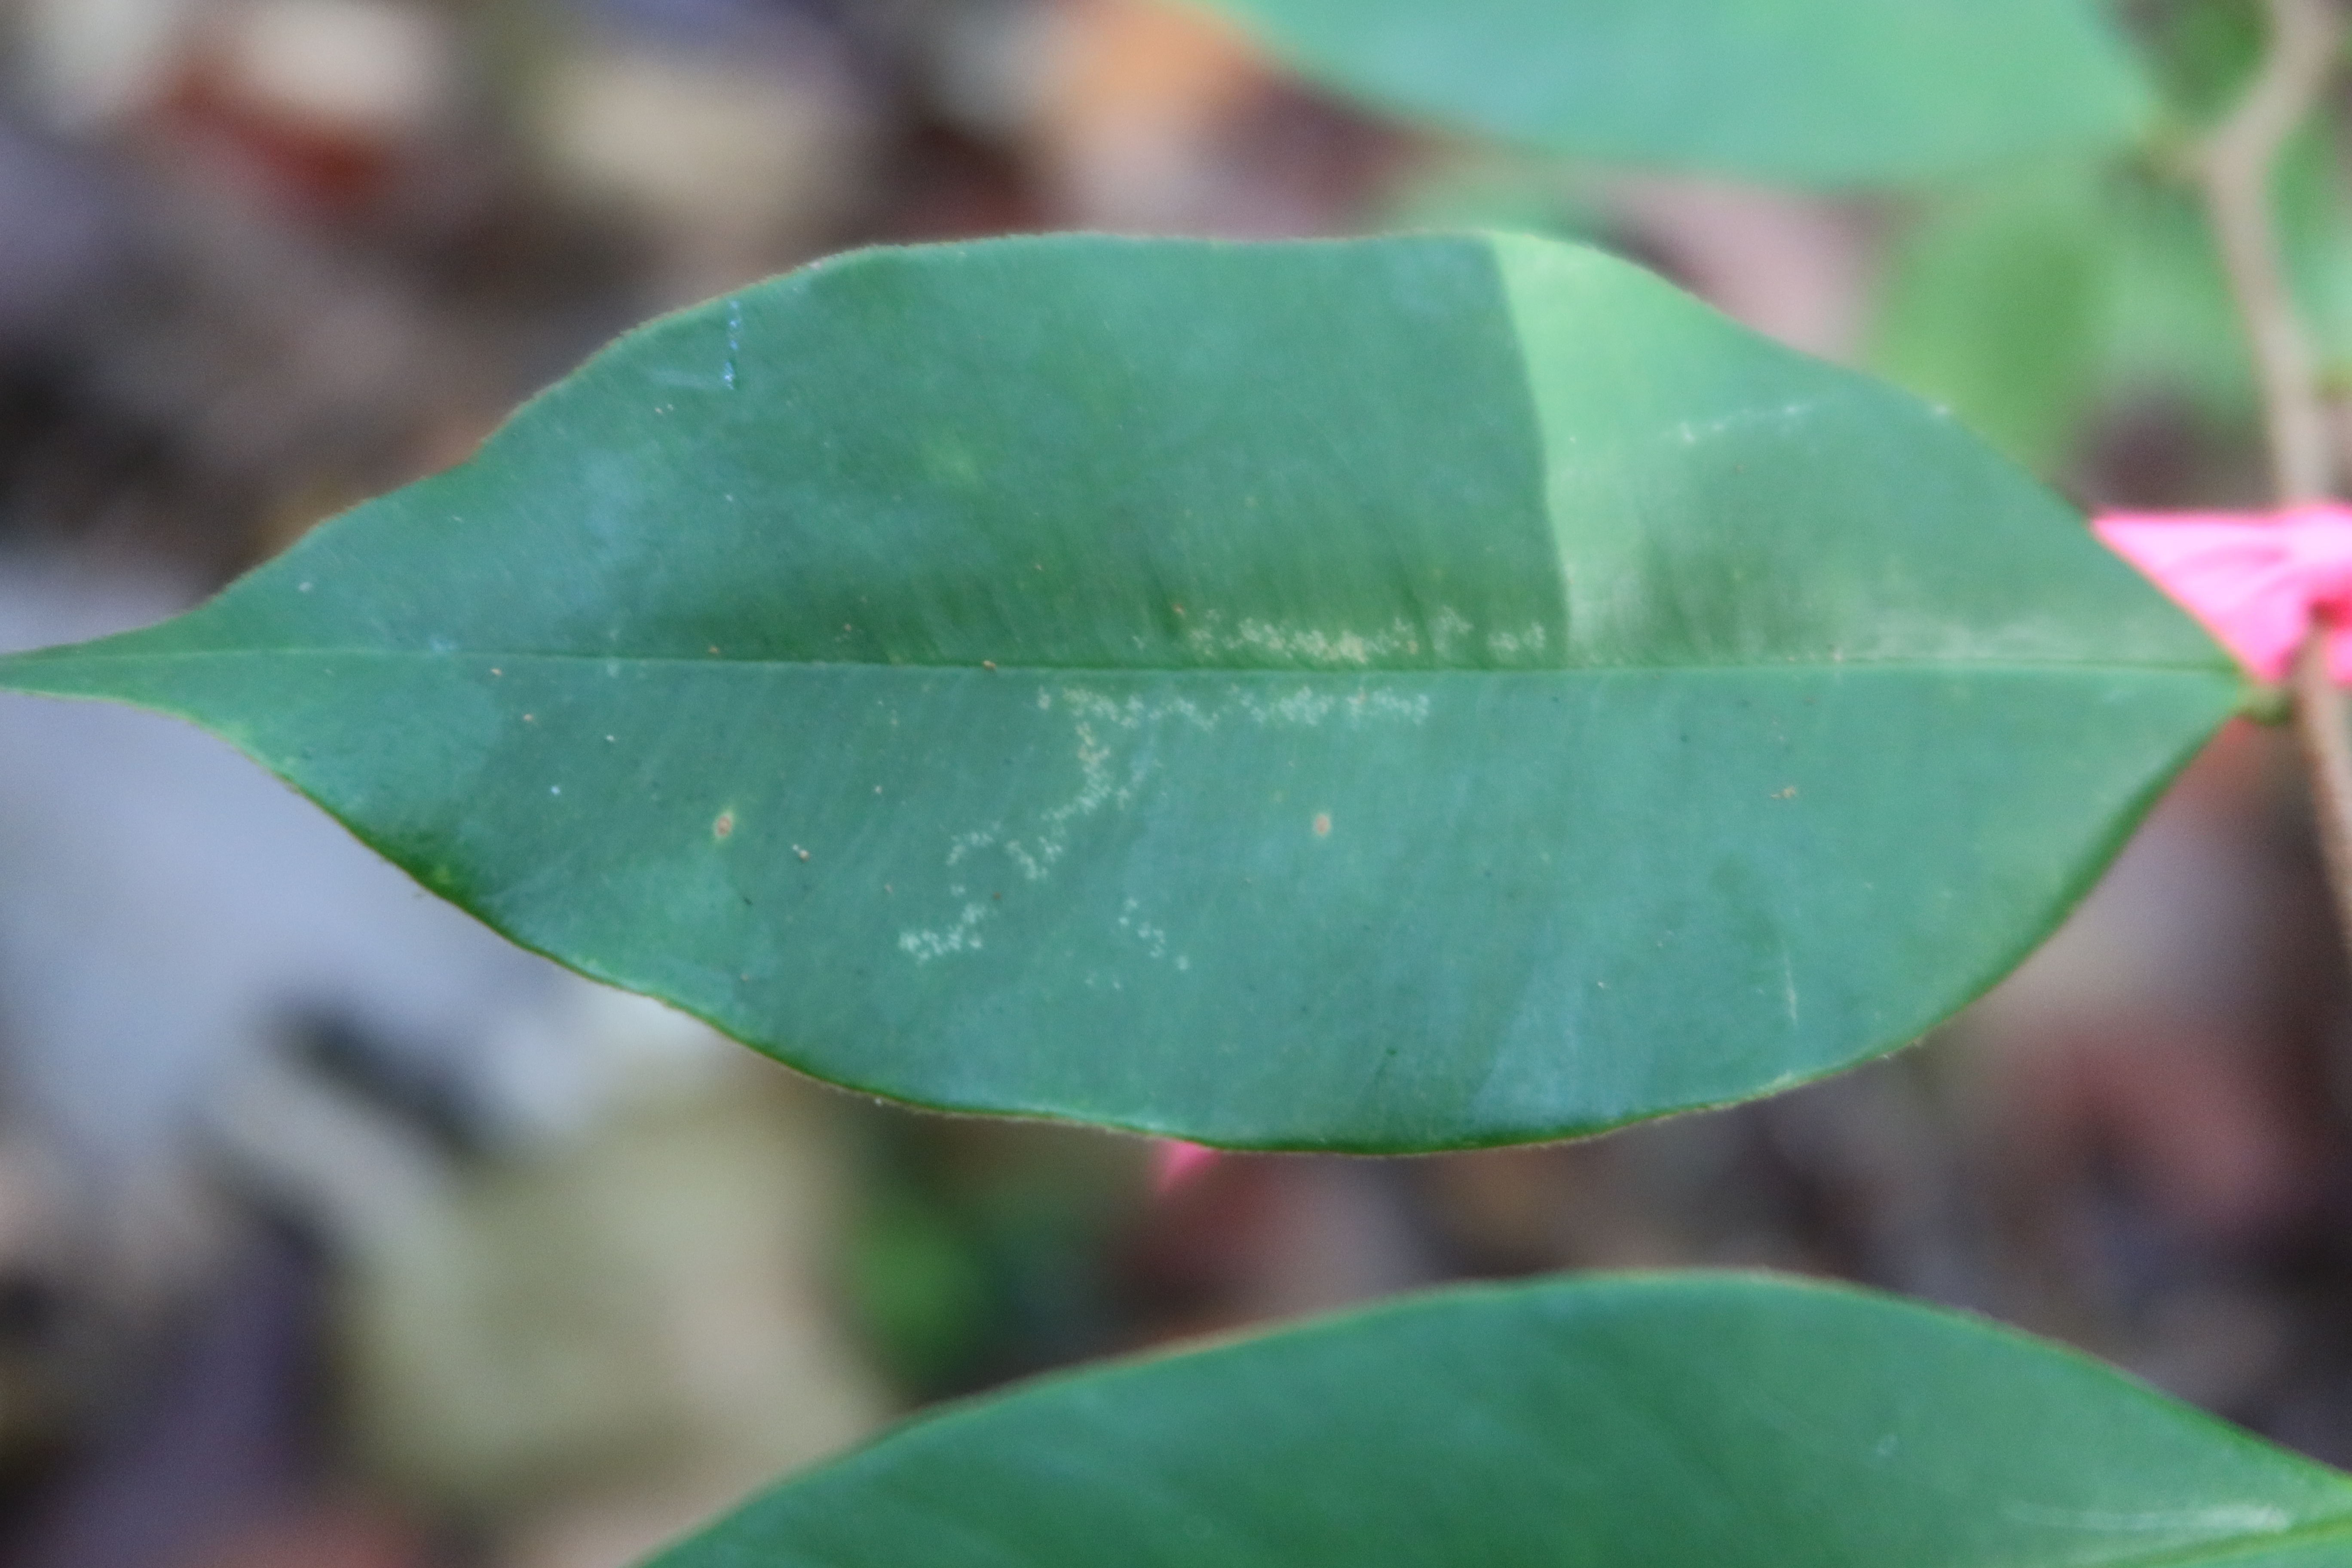
Label: Downy mildew